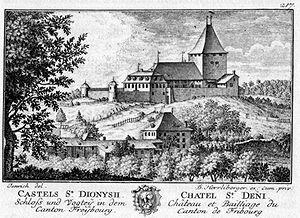
Châtel-Saint-Denis est une localité et une commune suisse du canton de Fribourg, chef-lieu du district de la Veveyse.